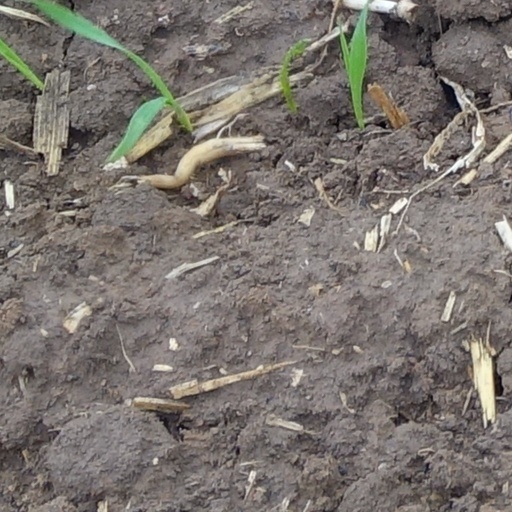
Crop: wheat